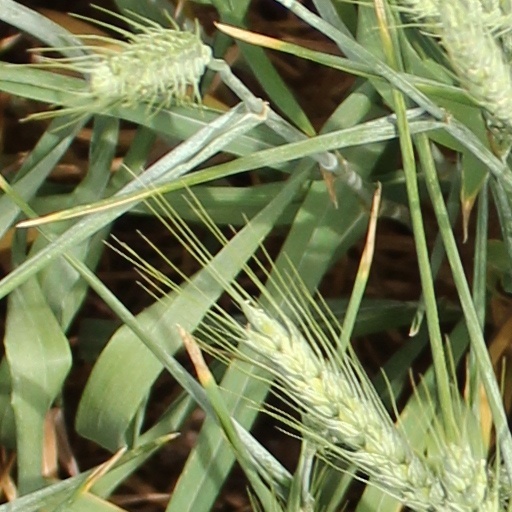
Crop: wheat